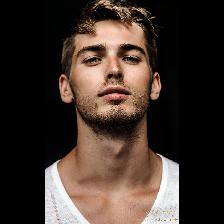
Label: Human